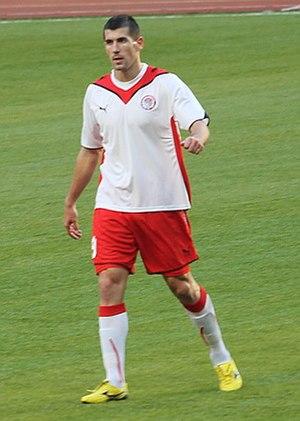
Stevica Ristić, né le 23 mai 1982 à Vršac en Yougoslavie, est un footballeur international macédonien.